Efference copy

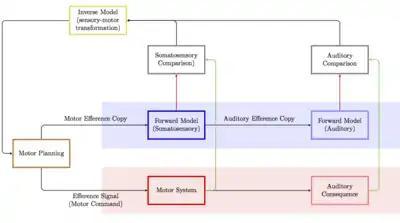
Efference copies as used in speech production: motor and auditory efference copies serve to allow for rapid comparison with motor and auditory consequences.

It has been argued that motor efference copies play an important role in speech production. Tian and Poeppel propose that a motor efference copy is used to produce a forward model of somatosensory estimation, which entails an estimation of the articulatory movement and position of the articulators as a result of planned motor action. A second (subsequent) auditory efference copy entails the estimation of auditory information as produced by the articulatory system in a second forward model. Both of these forward models can produce respective predictions and corollary discharge, which can in turn be used in comparisons with somatosensory and auditory feedback.